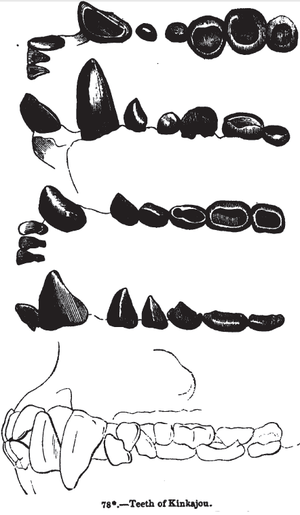
Le Kinkajou est une espèce de mammifères arboricoles et nocturnes de la forêt humide des Guyanes, de l'Amazonie, des Andes et de l'Amérique centrale.